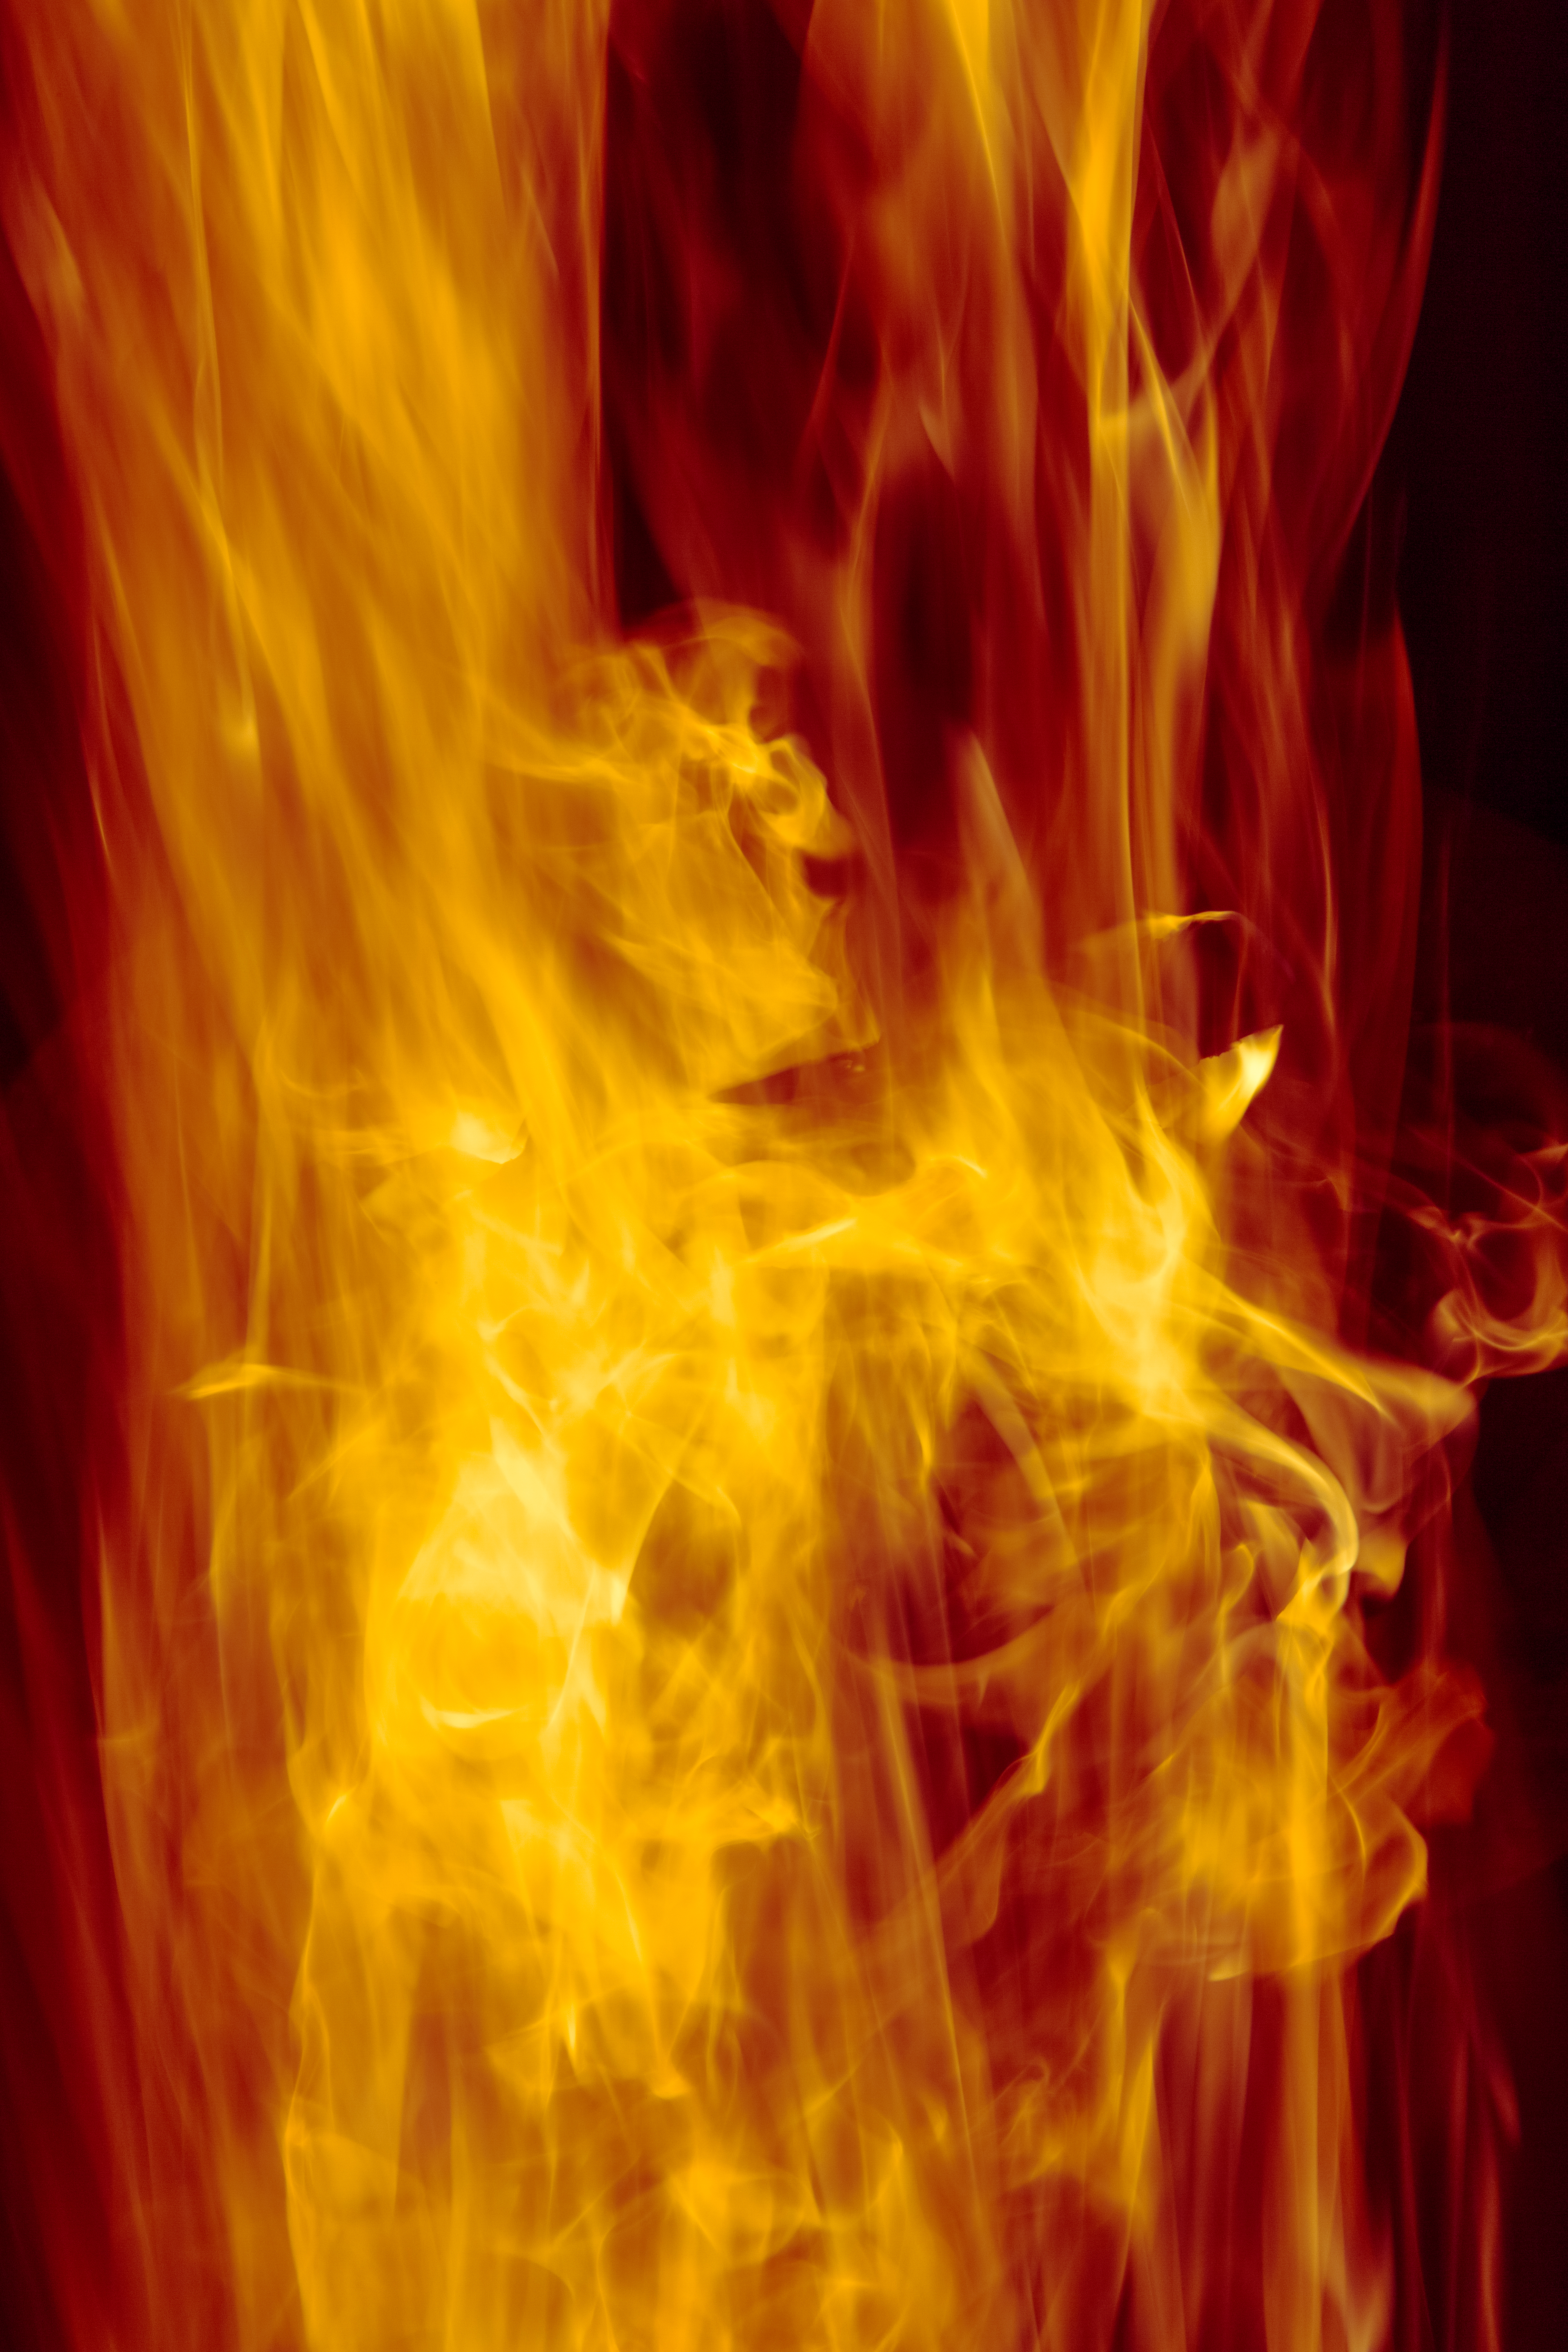
orange, red, flame, fire, heat, font, hot, blaze